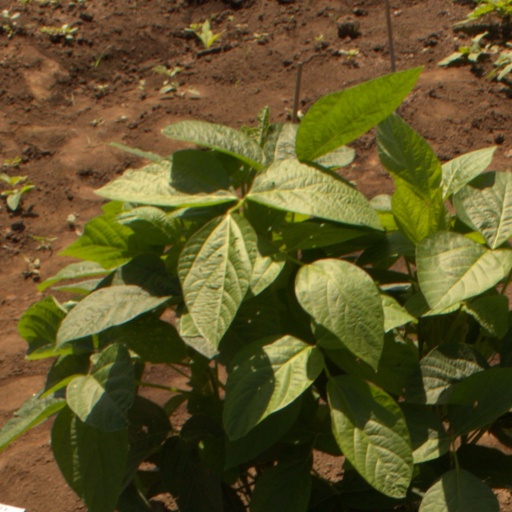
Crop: soybean